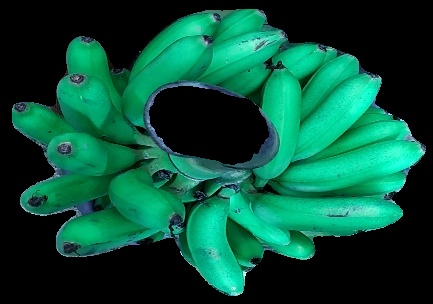
Variety: rasbale
Grade: grade1